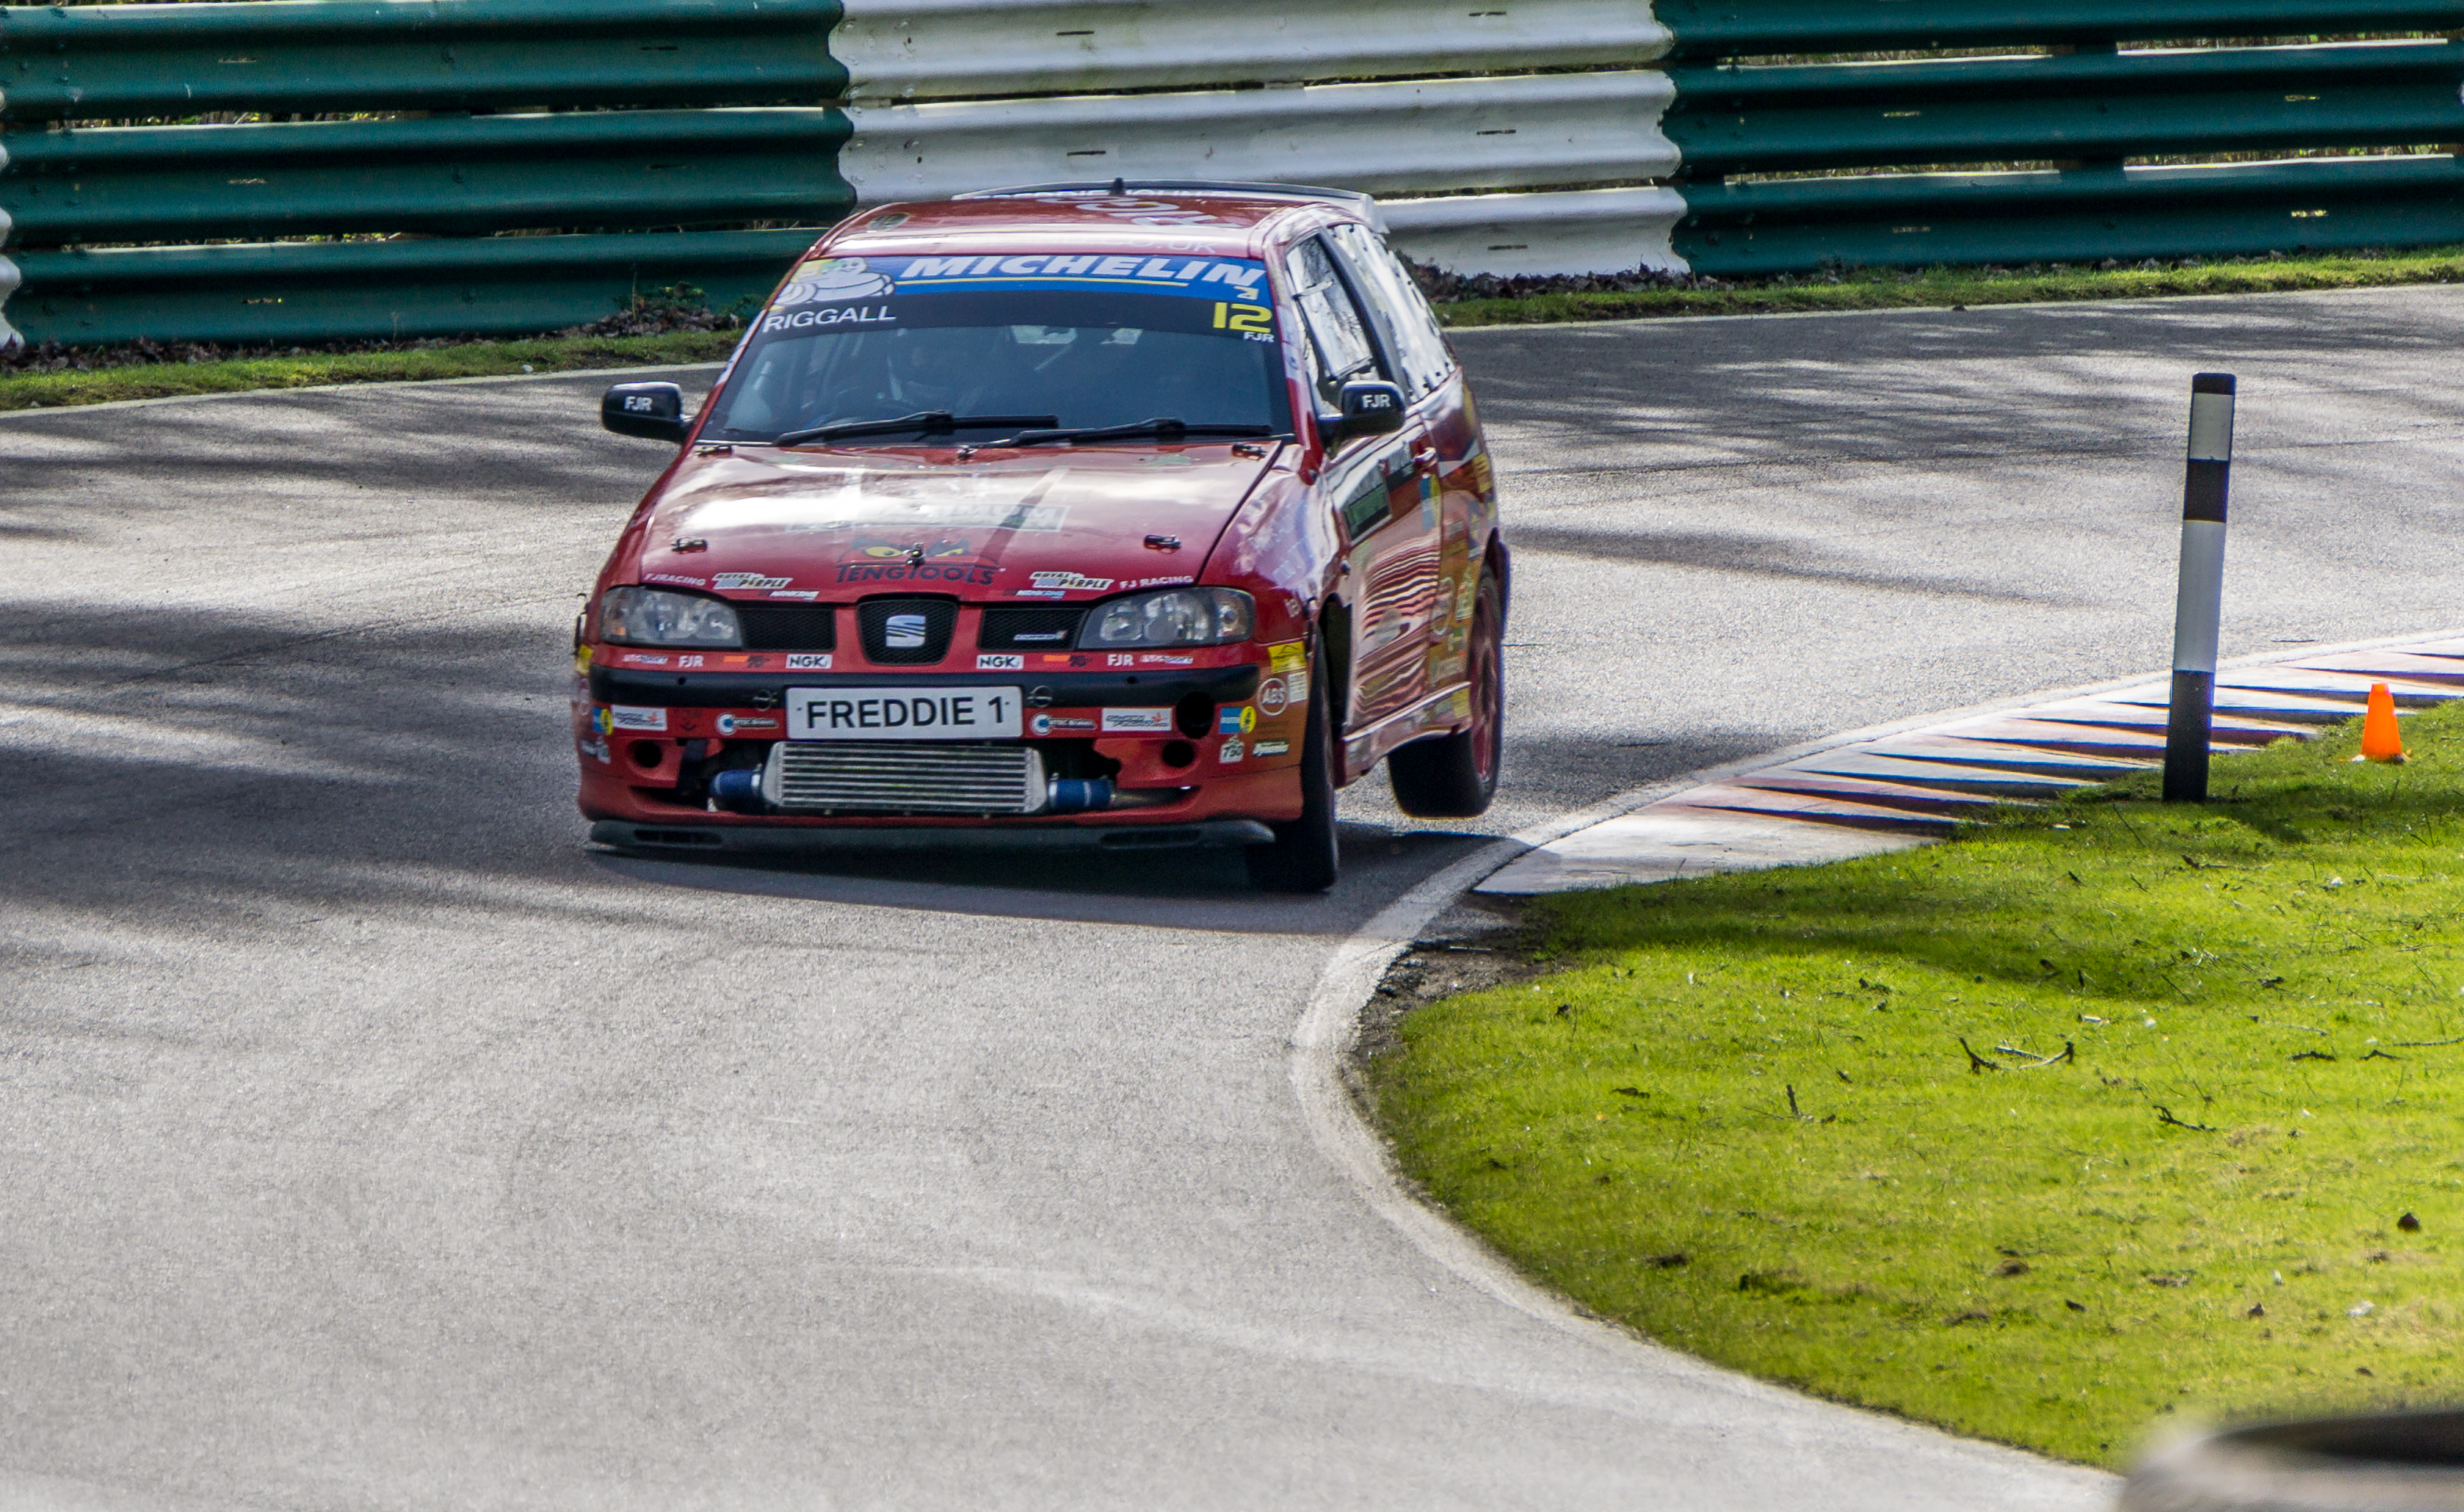
track, car, vehicle, park, race car, 2016, sports, racing, sony, day, race track, february, motorsport, ilce6000, trackday, 28th, cadwell, opentrack, touring car, auto racing, automobile make, automotive design, family car, stock car racing, rallycross, rallying, world rally championship, world rally car